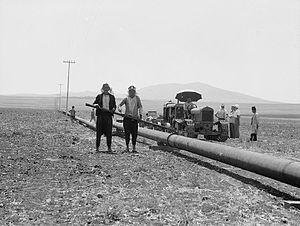
Iraq Petroleum Company est une compagnie pétrolière fondée en 1912, sous le nom de Turkish Petroleum Company, pour l'exploitation pétrolière au Moyen-Orient notamment dans l'Empire ottoman qui contrôlait alors l'essentiel des territoires.